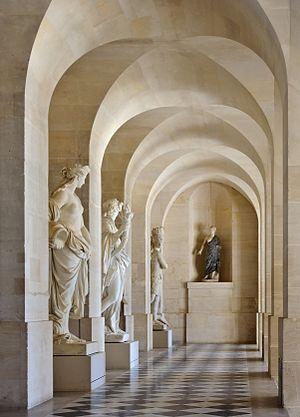
Vue de la galerie basse, au rez-de-chaussée du Château de Versailles. Les originaux de plusieurs statues de la Grande Commande y sont conservés. Ici, le long de la galerie, L'Eau, de Pierre Ier Legros, La Nuit, de Jean Raon, L'Amérique, de Gilles Guérin.Au fond de la galerie, une statue romaine antique de la déeesse Flore&#91
Le mot galerie trouve ses origines de l'italien galleria qui signifie « tunnel ». La neuvième édition du dictionnaire de l'académie française donne la définition suivante : « Passage ménagé à l'intérieur ou à l'extérieur d'un édifice pour servir à la circulation ou à la promenade. »
La « Grande Commande » est un ensemble de sculptures commandé par le roi Louis XIV en 1674 pour le parc du château de Versailles, plus spécialement pour le Parterre d'eau, et dont la réalisation s'étala sur une vingtaine d'années. Le projet initial n'ayant pas vu le jour, qui visait à réaliser un parnasse au pied du château, les statues réalisées ont été dispersées dans les jardins du château de Versailles.
Une galerie est un espace couvert ayant une fonction de lieu de séjour et de lieu de circulation.